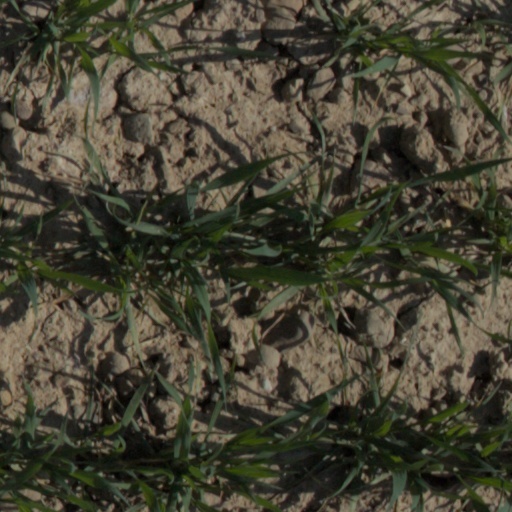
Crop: wheat